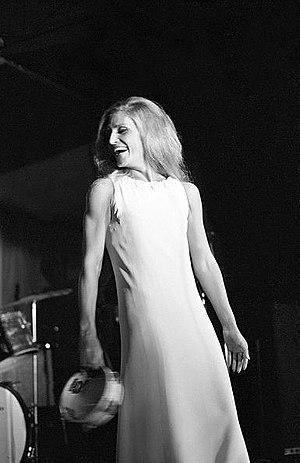
Dalida en concert à Fregene proche de Rome en Italie en 1968.
Captain Sky est une chanson dont la version en français, créée et interprétée par Dalida, est sortie en 1976. Les paroles d'origine, en italien, sont de Vito Pallavicini et la musique composée par Pino Massara et Salvatore Cutugno dit Toto Cutugno, avant que des paroles en français soient écrites par Eddy Marnay pour une interprétation par Dalida. Le titre figure sur l'album Femme est la nuit, sorti la même année.